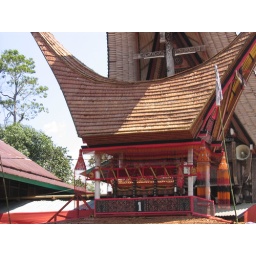
This miniature house is the resting place of the coffin during the funeral procession. The coffin is the intricate red box in the middle.